Natus Vincere

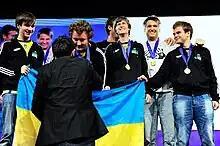
Na'Vi winning World Cyber Games 2010

On 15 August, Na'Vi won the Ukrainian qualifications for the 2010 World Cyber Games and received a paid voucher to the finals in Los Angeles from 30 September to 3 October 2010.